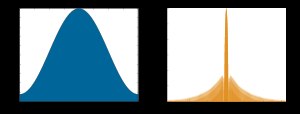
Vinduesfunktion / Hamming-vinduet
Hamming vindue; B=1,37.
Type af matematiske funktioner som typisk anvendes inden for signalbehandling. Vinduefunktioner bruges sammen med signaler i tidsdomæne.